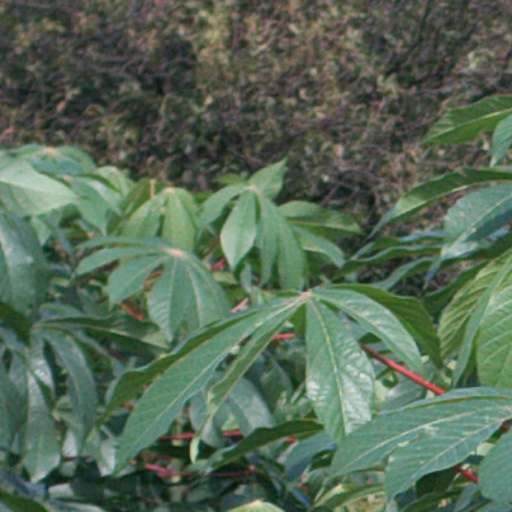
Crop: cassava